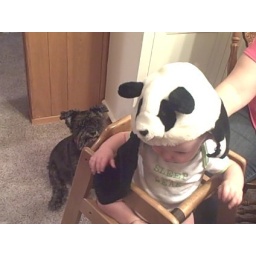
Bosco watching Mookie in the bear hat